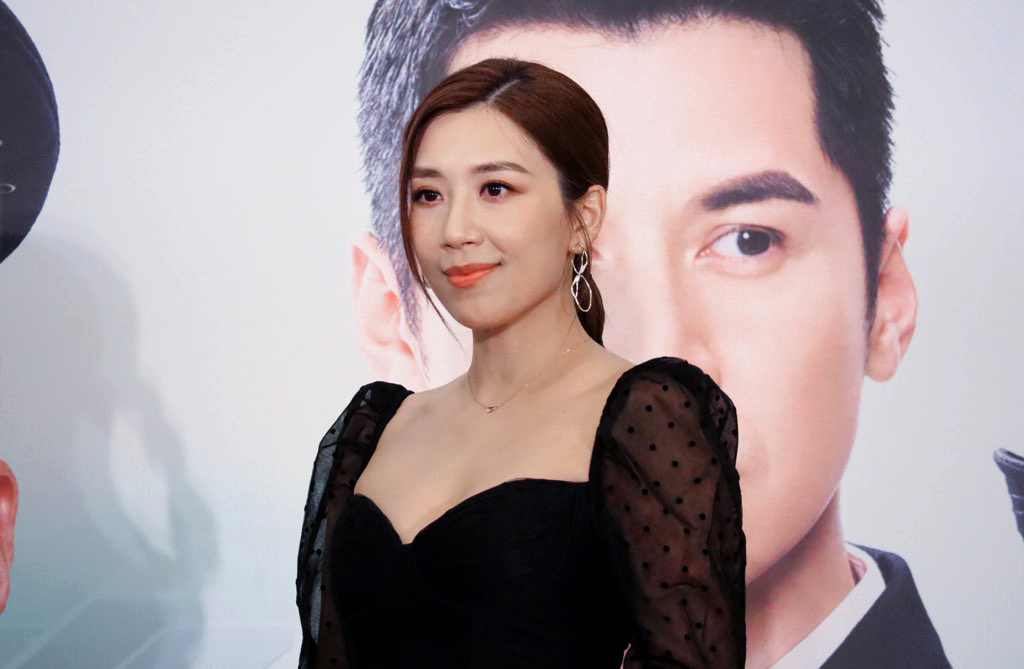
หวง จื้อเหวิน

| name = หวง จื้อเหวิน
| image = Mandy Wong 20211003.png
| imagesize = 300px
| birthname = หวง จื้อเหวิน 黃智雯
| location = ฮ่องกง
| othername = ManMan , Mandy
| occupation = นักแสดง,นางแบบ
| yearsactive = 2007– present
| notable role = Suspects in Love (2010) , L'Escargot (2012) , The Hippocratic Crush (2012) , The Hippocracy Crush II (2013) ,
| homepage =
| สุพรรณหงส์ =
| ชมรมวิจารณ์บันเทิง =
| โทรทัศน์ทองคำ =

หวง จื้อเหวิน หรือ แมนดี หว่อง Mandy Wong () 
เกิดเมื่อวันที่ 21 ธันวาคม พ.ศ. 2525 ที่ฮ่องกง เป็นนักแสดงหญิงชาวฮ่องกง แมนดี้ หว่อง สำเร็จการศึกษาจาก Hong Kong Academy for Performing Arts และได้ทำงานเป็น พนักงานต้อนรับบนเครื่องบิน เป็นเวลา 3 ปี ก่อนเข้าร่วมการประกวด นางงามฮ่องกง ในปี 2007 เธอได้รับการเลี้ยงดูในครอบครัวที่เป็นSingle parent เธอมีพี่สาวหนึ่งคน ชื่อว่า เคธี่ หว่อง Cathy Wong ซึ่งเป็นอาจารย์สอนภาษาอังกฤษที่ King's Glory Education Centre ส่วนมารดาของเธอ เป็นเจ้าของร้านเครื่องสำอางขนาดใหญ่ในย่าน หว่านไจ๋ ฮ่องกง
==ประวัติ==
เธอเริ่มต้นอาชีพในวงการบันเทิงด้วยการมีส่วนร่วมในการประกวด นางงามฮ่องกง ในปี 2007 ซึ่งเธอได้รับเลือกให้เข้ารอบ 5 อันดับแรก หลังจากนั้นเธอได้เข้าร่วมเซ็นสัญญาเป็นนักแสดงในสังกัดสถานีโทรทัศน์ ทีวีบี ฮ่องกง TVB (Television Broadcasts Limited) ในปีเดียวกัน และเป็นส่วนหนึ่งของนักเรียนการแสดงของ TVB ในปี 2008 การแสดงและบทบาทของเธอได้ออกมาในช่วงเวลาสั้นๆ ละครซิทคอม หลังจากการปรากฏตัวของเธอในละครฟอร์มเล็ก เธอก็ได้รับการสนับสนุนและได้รับความสนใจของสาธารณชนในวงกว้างในช่วงปี 2009 การแสดงของเธอได้รับการตอบรับอย่างดีจากทั้งนักวิจารณ์และชาวเน็ต
ในปี 2012 เธอได้รับบทนำในละครเรื่อง The Hippocratic Crush ทีมแพทย์กู้ชีพ ในบทบาท หง เหมยเสวี่ย น้องสาวของ Tavia Yeung หยังอี้ เธอได้รับความนิยมและได้รับการยกย่องอย่างมากจากชาวเน็ต กับละครเรื่อง L'Escargot ปมชีวิตขีดชะตารัก ในบทบาท หลิว เสี้ยวหลาน ภรรยาของ Oscar Leung ในปีเดียวกัน เธอได้รับรางวัลนักแสดงหญิงที่มีพัฒนาการดีเด่นในประเทศมาเลเซีย รางวัลMy AOD Favourite Awards และรางวัล TVB Anniversary Awards เธอยังได้รับเลือกให้เป็น Top 2 ในTVB Anniversary Awards สำหรับรางวัล Best Supporting Actress เธอได้รับรางวัล Starhub TVB นักแสดงหญิงที่มีพัฒนาการดีเด่นในประเทศสิงคโปร์ และเธอเป็นนักแสดงหญิงคนแรกในฮ่องกงที่ได้รับรางวัลนี้ในทั้งสามประเทศ (ฮ่องกง , สิงคโปร์ และ มาเลเซีย)
เธอยังคงได้รับบทแสดงนำในปี 2013 ทั้งหมด2เรื่องคือ Always And Ever ข้ามภพมาป่วนรัก กับบทน้องสาวของ Esther Kwan กวนหย่งเหอ เธอได้รับการยกย่องจากชาวเน็ตและโปรดิวเซอร์อีกครั้ง และจากผลงานละครเรื่อง The Hippocracy Crush II ทีมแพทย์กู้ชีพ 2 เธอได้รับการเสนอชื่อเข้าชิงรางวัล TVB Anniversary Awards และได้รับรางวัล Top 10 จากมาเลเซียในรายการ TVB Star Awards Malaysia
ในปี 2015 เธอได้รับบทบาทนักแสดงนำหญิงครั้งแรกในละครเรื่อง The Fixer และได้รับความคิดเห็นที่ดีจากชาวเน็ตอย่างมากมาย และเธอยังได้แสดงในละครละครย้อนยุคเรื่องแรกของเธอ Captain of Destiny รับบทเป็น ผู้หญิงโสเภณี แสดงคู่กับ  เฉิน ซานชง (Joel Chan) และหลังจากได้รับบทบาทนักแสดงนำหญิงครั้งแรก ละครเรื่อง Daddy Dearest เธอก็ได้รับบทบาทนักแสดงนำหญิงอีกครั้ง แสดงร่วมกับ Johnson Lee และ เฉิน จื้อเซิน (Jason Chan) และในเดือนธันวาคม ปีเดียวกัน เธอก็ได้ร่วมแสดงละครเกี่ยวกับกฎหมายเรื่อง Law dis-Order ร่วมกับ ฟาง จงซิน (Alex Fong) และ เลี่ยว ฉี่จื้อ (Liu Kai-Chi)
ในปี 2016 เธอได้รับบทบาทนักแสดงนำหญิงในละครเรื่อง Three Women, One Gene หรือ Threesome โดยเล่นเป็นตัวละครที่มีบุคลิกที่แตกต่างกันถึงสามแบบ และในเดือนสิงหาคมปีเดียวกัน แมนดี้ได้รับบทบาทนักแสดงหญิงในละครเรื่อง The Exorcist's Meter อีกครั้ง โดยได้รับบทบาทคุณหมอ แสดงร่วมกับ หม่า กั๋วหมิง (Kenneth Ma)
=แหล่งข้อมูลอื่น=
* Weibo ของ หวง จื้อเหวิน
* Instagram ของ หวง จื้อเหวิน
* แฟนเพจ 黃智雯 Mandy Wong Official
* ประวัติส่วนตัวของ 黃智雯 Mandy Wong
* L'Escargot ละครทีวีฮ่องกงปี 2012 ที่ได้รับแรงบันดาลใจจากภาพยนตร์โทรทัศน์ของประเทศจีนเรื่อง Dwelling Narrowness (2009) ผลิตโดย Television Broadcasts Limited (TVB)
* On Call 36 hours ทีมแพทย์กู้ชีพ ออกอากาศทุกวันจันทร์-พฤหัสบดี เวลา 13.00-14.00น./20.45-21.45น. ทางช่อง3 Family

หมวดหมู่:นักแสดงหญิงชาวฮ่องกง
หมวดหมู่:นักแสดงละครโทรทัศน์หญิงชาวฮ่องกง
หมวดหมู่:นักแสดงภาพยนตร์หญิงชาวฮ่องกง
หมวดหมู่:นักแสดงทีวีบี
หมวดหมู่:นักแสดงหญิงชาวฮ่องกงในศตวรรษที่ 20